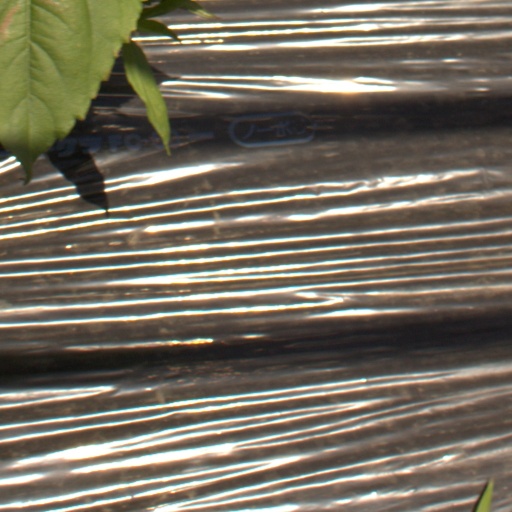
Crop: Jerusalem artichoke